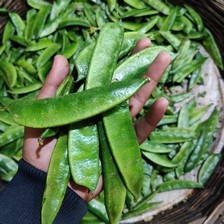
Label: others